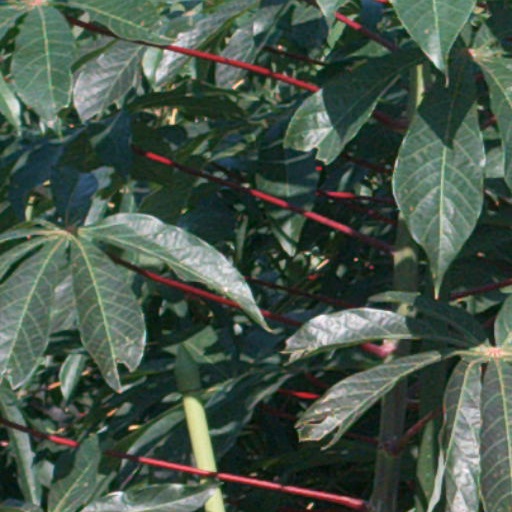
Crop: cassava